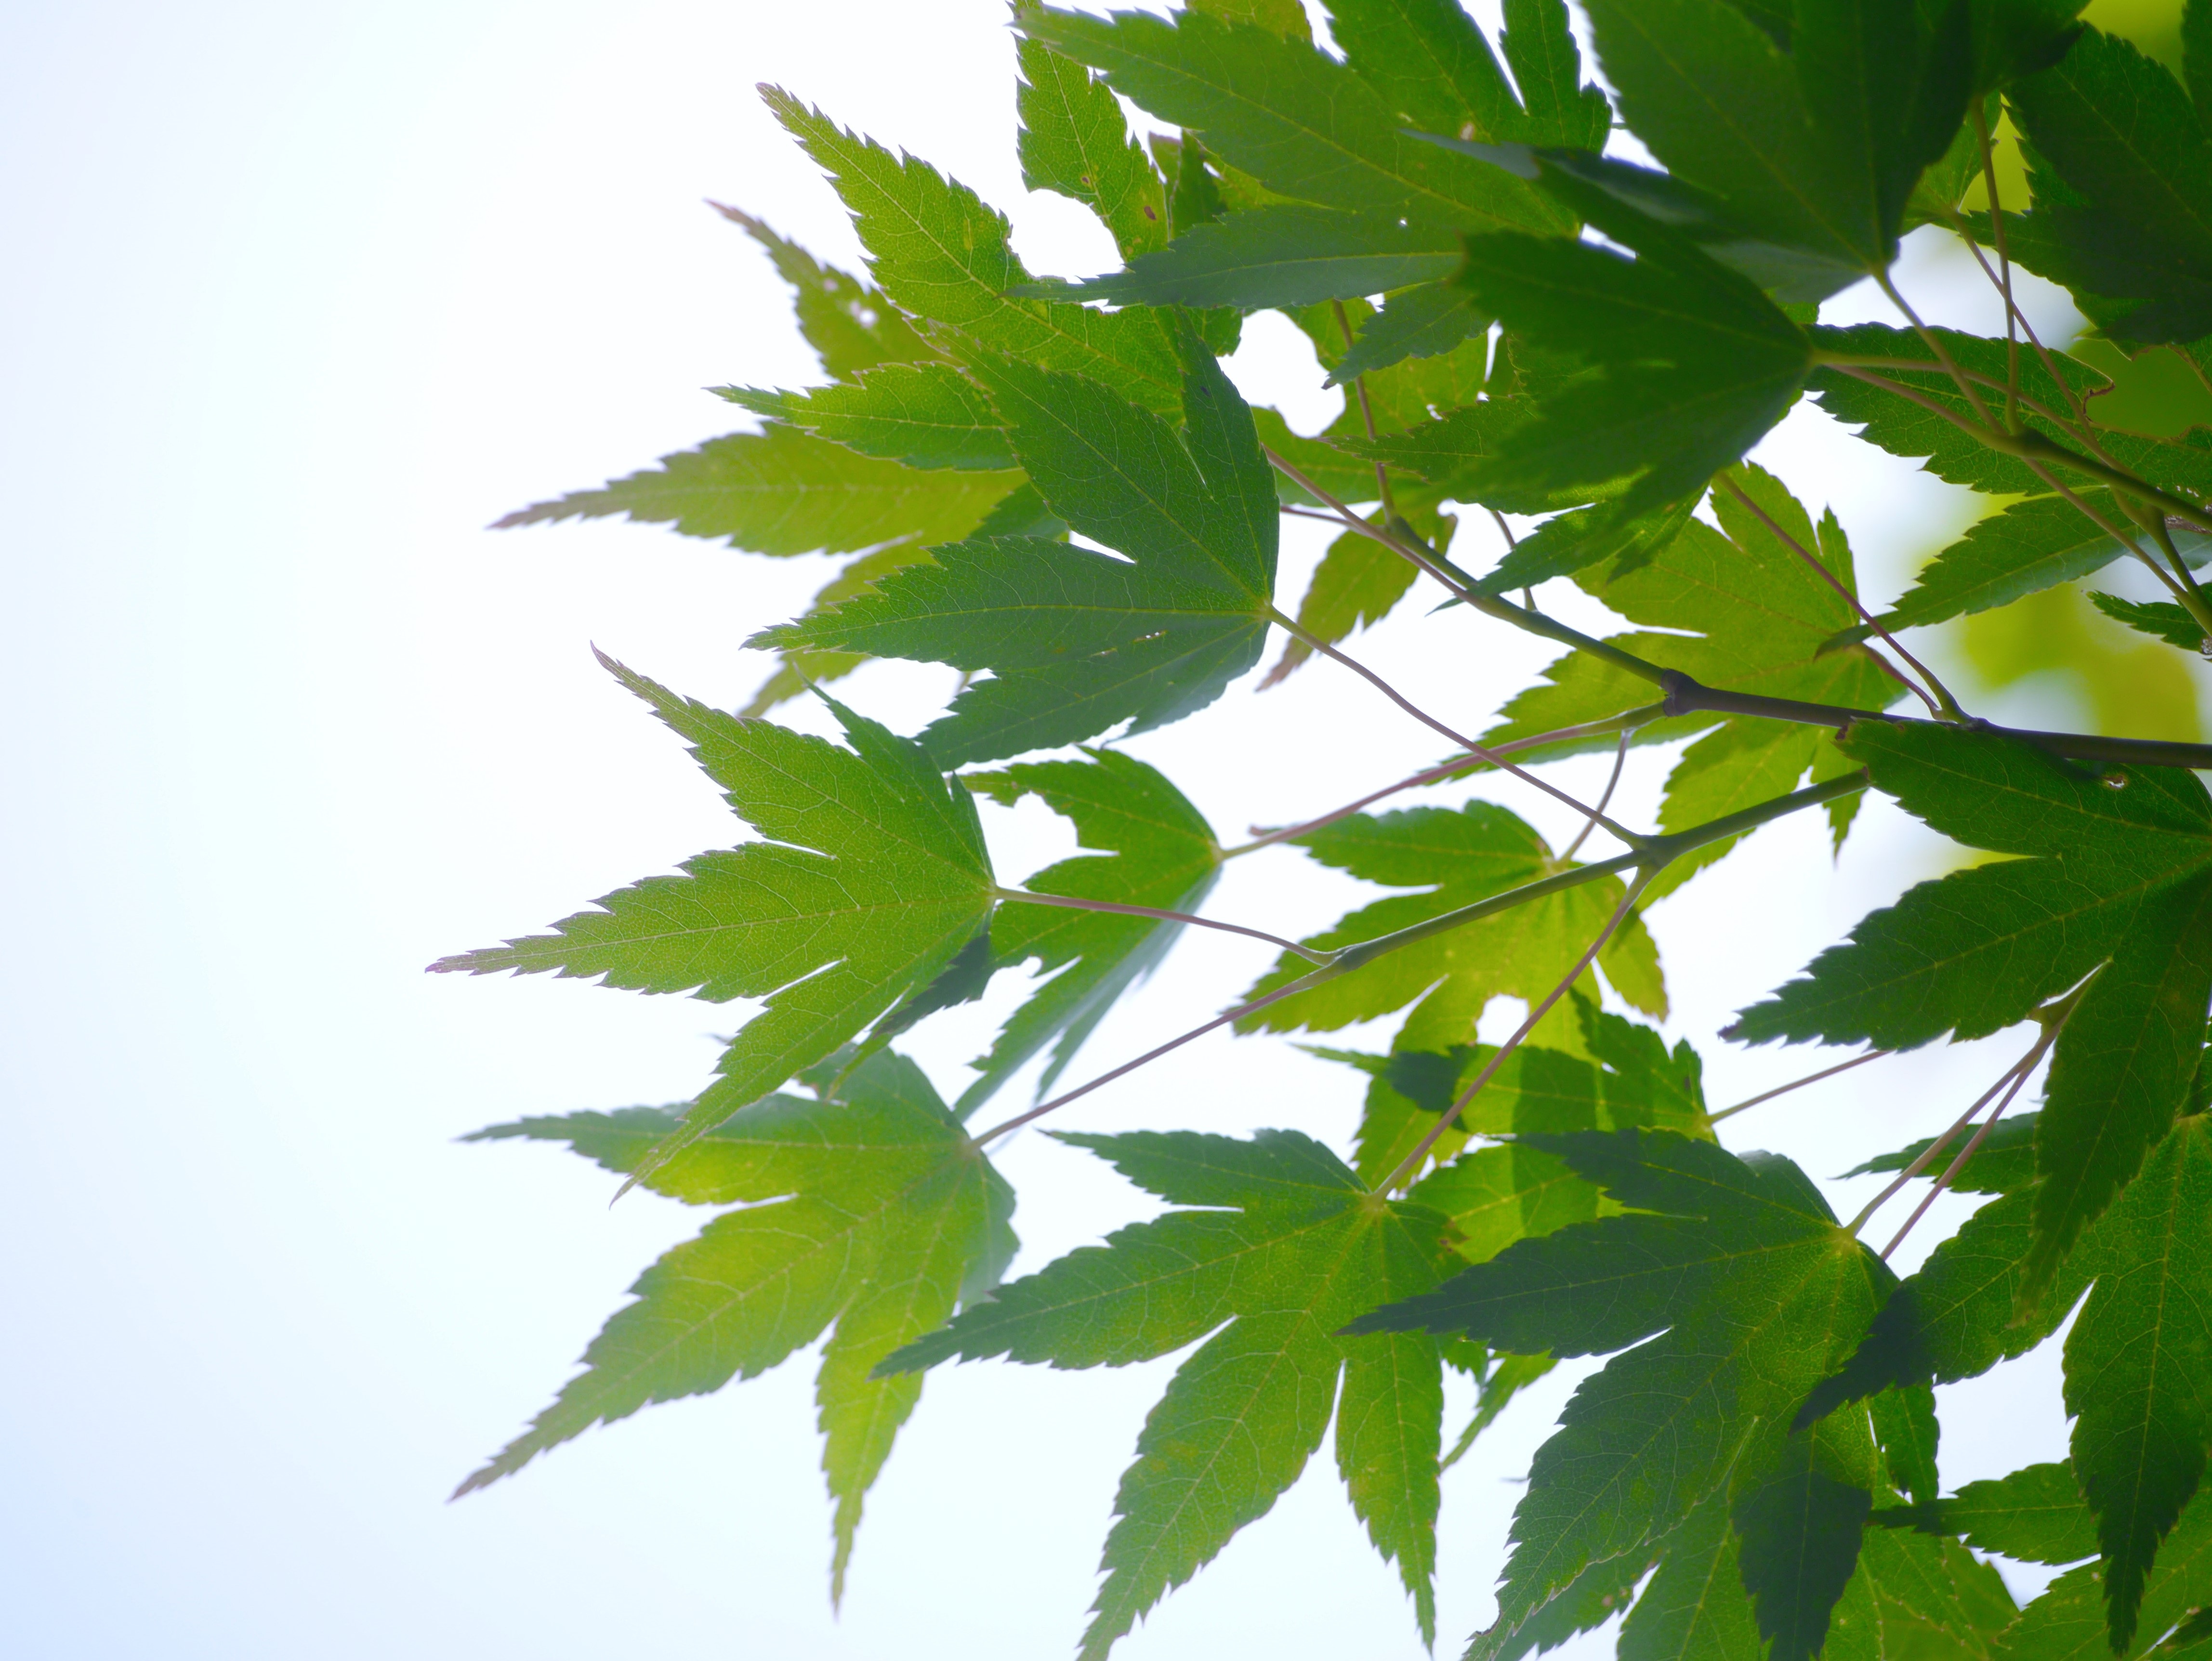
tree, branch, plant, leaf, flower, food, green, produce, japan, maple, maple tree, shrub, kamakura, ancient city, flowering plant, branch of maple, woody plant, land plant, arecales